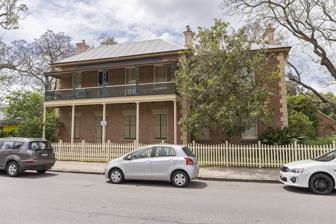
Building: Brough House
Country: Australia
Year built: 1862
Historic site in New South Wales, Australia Brough House Brough House on Church Street, 2018 Location Church Street, Maitland , City of Maitland , New South Wales , Australia Coordinates 32°44′06″S 151°33′12″E / 32.7350°S 151.5532°E / -32.7350; 151.5532 Built 1860–1862 Owner National Trust of Australia (NSW) New South Wales Heritage Register Official name Brough House; Grossman and Brough House Group Type state heritage (built) Designated 1 March 2002 Reference no. 1495 Type House Category Residential buildings (private) Builders Isaac Beckett, Samuel Owens. Location of Brough House in New South Wales Show map of New South Wales Brough House (Australia) Show map of Australia Brough House is a heritage-listed former residence and premises for the Maitland Girls' High School and Maitland Art Gallery and now house museum at Church Street, Maitland , New South Wales , in the state's Hunter Region . It was built from 1860 to 1862 by Isaac Beckett and Samuel Owens. The property is owned by the National Trust of Australia (NSW). It is associated with neighbouring Grossmann House , which is also owned by the National Trust. It was added to the New South Wales State Heritage Register on 1 March 2002. History During the nineteenth century, Maitland was an important commercial centre in the Hunter Valley. Its origins as a camp for convict timber loggers led to the realisation of the extremely fertile soil and potential for agricultural prosperity. By the 1840s Maitland was established as the chief town of the region, its population exceeding only that of Sydney . The business industry flourished as Maitland adopted the role of the trade centre, providing services and supplies to rural industries. It was during this successful period that local business partners Samuel Owens and Isaac Beckett built their two homes, Brough House and Grossmann House. The businessmen formed their partnership in 1838, however the houses were not built until 1860. In 1838 the Owen and Beckett Partnership established a business as general merchants, tailors, woolbrokers, wine and spirit and tobacco merchants. In 1860 Grossmann and Brough house were constructed opposite St Mary's the Virgin Anglican Church , near the railway and away from the threat of flood. In 1860 the house was occupied by Samuel Owen and his wife Margaret (Eyre) Owen. Following the death of Samuel Owen the house and grounds were sold by auction in 1904 to Mr. J. G. Rigney for £1630. In 1919 the Department of Education purchased the house to convert into a school hostel. In 1972 the Department of Education granted permissive occupancy to the National Trust of Australia (NSW). In 1974 Maitland City Council agreed to house Maitland Art Gallery and share the upper floor with the Music Conservatorium. The Maitland City Council under the auspices of the National Trust manages Brough House. In 1975 the Maitland Art Gallery opened to the public. In 1978 the State Government added Grossman House to the Brough House reserve for the preservation of historic sites and buildings and the National Trust of Australia (NSW) were appointed trust managers. The Maitland Art Gallery (now Maitland Regional Art Gallery ) vacated the building and moved to new premises in 2003. Description Isaac Beckett and Samuel Owen built Grossmann and Brough House in 1860 to 1862. The strong business partnership between the two merchants, Owen and Beckett, is reflected in the construction of their identical two storey Victorian houses next door to each other. Local red sandstone bricks are the primary medium and detailing incorporates a harmonious use of buff sandstone and painted cast iron and timber. Large verandahs at the front and rear (west and east) formed an integral part of the design. The hipped roof is covered with corrugated iron . Internal planning is sensible, providing easy circulation and spacious main rooms. Based on a centre hall plan the front entrances become side doors and the length of the house extends along Church Street, thereby optimising the verandah and views. Original internal joinery is cedar and this, along with other interior finishes (plaster, tiles, timber flooring) are presented with little embellishment. The gardens were generous in size and, perhaps predictably, given the symmetry of Owen and Beckett's arrangement, the laundry building is situated on the centre line of the properties. This simple, rectilinear structure has a central partition, dividing the area thus providing each resident with semi-private facilities. Brough House was reported to be in good physical condition as at 30 June 2000, and is largely intact. Modifications and dates 1920s – addition of a Kitchen and upper floor washrooms were added to Brough House. 1965 – shutters were restored to the ground floor and a small flat installed on the first floor for a resident curator. 1974 – minor changes were made to Brough House to facilitate an art gallery and enable limited use of two musical rehearsal rooms on the first floor by the Newcastle Conservatorium. 1979 – front verandahs have been reinstated after a lengthy absence from both formal facades . 1986 – Street-front verandahs to Brough House restored Heritage listing A large Victorian town house, which forms an interesting group with its twin (Grossman House) next door now largely, restored in its original form. Built by merchants in partnership, they form an impressive residential partnership of the 1860s. The historical associations of these two buildings make them of great interest in their relationship to the original owners and later use as part of the Maitland Girls' High School. Brough House was listed on the New South Wales State Heritage Register on 1 March 2002 having satisfied the following criteria. The place is important in demonstrating the course, or pattern, of cultural or natural history in New South Wales. Brough House reflects the introduction of public education in New South Wales. Historically the house reflect Maitland's nineteenth century prosperity and significance, especially in its location on the axis between the railway station and High streets. The architectural design of the Victorian Terraces also adds to the historical significance of developing a township. The place is important in demonstrating aesthetic characteristics and/or a high degree of creative or technical achievement in New South Wales. Brough House forms an integral part of an historic nineteenth century townscape dominated by St Mary's Church, large fig trees, residences and gardens. Built on Church Street, directly adjacent to the Church of St. Mary, Brough House mirrors its neighbour Grossman House. Built side by side in Victorian style (with Georgian simplicity), these asymmetrical structures are characteristic of the substantial residential buildings of the era. The buildings reflect a prosperous period for Maitland. Therefore, the site makes a significant and attractive contribution to the present streetscape and to the district as a whole. The place has strong or special association with a particular community or cultural group in New South Wales for social, cultural or spiritual reasons. Brough House is socially significant for its long association with the public as a schoolhouse, museum and art gallery add to the social recognition and use of the property. The place has potential to yield information that will contribute to an understanding of the cultural or natural history of New South Wales. Brough House serves as a museum of early Maitland urban life and relates well to the other nineteenth century buildings nearby. The place possesses uncommon, rare or endangered aspects of the cultural or natural history of New South Wales. Brough House is a rare intact Victorian townhouse providing an accurate representation and presentation of the eighteenth century through its furnishings and architecture. The place is important in demonstrating the principal characteristics of a class of cultural or natural places/environments in New South Wales. The properties represent the eighteenth century architecture by providing two intact identical Victorian Townhouses. The furnishings represent the times and the long associations with the Education Department. See also New South Wales portal References